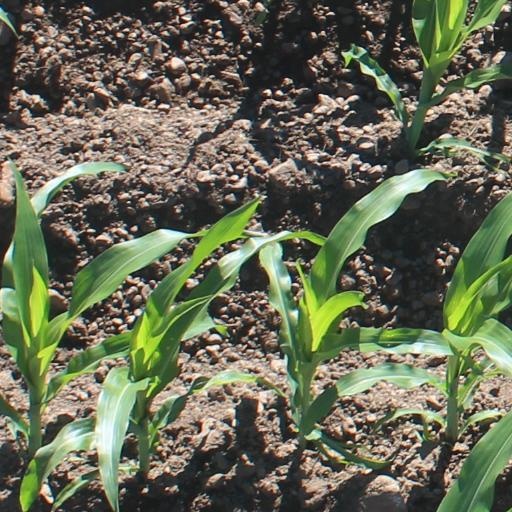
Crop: maize; corn